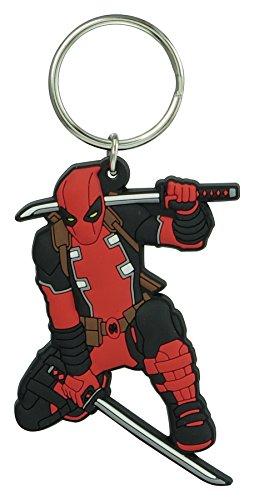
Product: Marvel Deadpool Soft Touch PVC Key Ring Key Accessories
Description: Great Condition.
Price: $7.36
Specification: ProductDimensions:2x0.2x4.5inches|ItemWeight:0.64ounces|ShippingWeight:0.64ounces(Viewshippingratesandpolicies)|DomesticShipping:ItemcanbeshippedwithinU.S.|InternationalShipping:ThisitemcanbeshippedtoselectcountriesoutsideoftheU.S.LearnMore|ASIN:B072JL9YBZ|Itemmodelnumber:68682|Manufacturerrecommendedage:4yearsandup